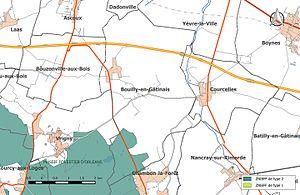
Carte des Zones naturelles d'intérêt écologique faunistique et Floristique (ZNIEFF) de la commune de fr:Bouilly-en-Gâtinais.
Bouilly-en-Gâtinais est une commune française, située dans le département du Loiret en région Centre-Val de Loire.